Tamarack Fire

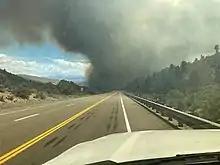
A spot fire burning on the east side of Highway 395 on the afternoon of July 22.

Despite efforts by fire crews to hold the fire from crossing Highway 395, in the afternoon of July 22, a spot fire jumped through control lines over the highway at Holbrook Junction, Nevada. This led to mandatory evacuations of Topaz Ranch Estates and Topaz Lake, Nevada. Highway 395 closures were expanded due to the threat. Additionally, voluntary evacuations were put in place for portions of Lyon County, Nevada, in Smith Valley, out of concern of the fires growth. A State of Emergency was declared by the Douglas County Board of Commissioners the following day. That afternoon, July 23, Nevada governor Steve Sisolak declared a state of emergency in Douglas County, along with California governor Gavin Newsom for Alpine County. Ten additional structures were reported destroyed, including eight homes, and two additional homes were damaged, all on the Nevada side. The fire was mapped at over by July 24. During this time, crews continued to build containment lines, put out hot spots, and implement structure protection, including in and around Washoe tribal land, neighborhoods around Highway 395, and at Leviathan Mine. By the end of the week, Sunday July 25, the fire was 27 percent contained. The mandatory evacuation for Mesa Vista was lifted.